Piotrówka, Opole Voivodeship

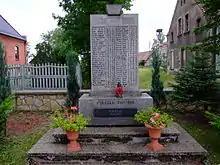
War Memorial

The village of Petersgrätz was founded in 1832 by 60 colonists from the nearby village of Friedrichsgrätz. The colonists were mainly members of the Unity of the Brethren (Hussites), and the town was named after their pastor, Peter Schikora, who was actively involved in the village's establishment. In 1841 a Protestant school opened, which was replaced by a new building in 1882, and in 1892 the first Protestant church was built.